Carlton Cole

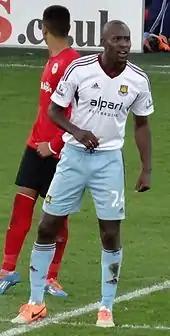
Cole playing for West Ham United in 2014

On 3 September 2013, after West Ham failed with a number of bids for strikers at the end of the transfer window, they approached Cole about returning to the club. The move did not take place however, due to concerns over Cole's fitness. After training at the club to regain his fitness, on 14 October, Cole signed a short-term contract with West Ham, keeping him at the club until January 2014. Cole made 6 starts and 8 appearances as a substitute for West Ham during this short-term contract. His first goal in his second spell came on 30 November in his fourth match: coming on as an 81st-minute substitute for Modibo Maïga, Cole scored the second West Ham goal, barely a minute later, and another in the 88th minute, in a 3–0 win against Fulham. He went on to score four more goals, against Manchester United, Arsenal, Cardiff City and Newcastle United. On 15 January 2014, Cole signed an 18-month contract keeping him at the club to the end of the 2014–15 season.